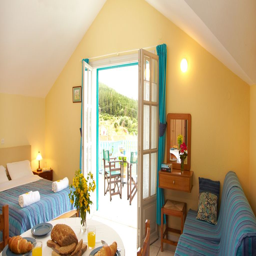
with plenty of room for a couple or small group of friends